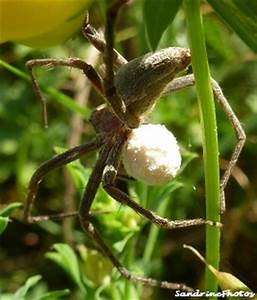
Label: ragno